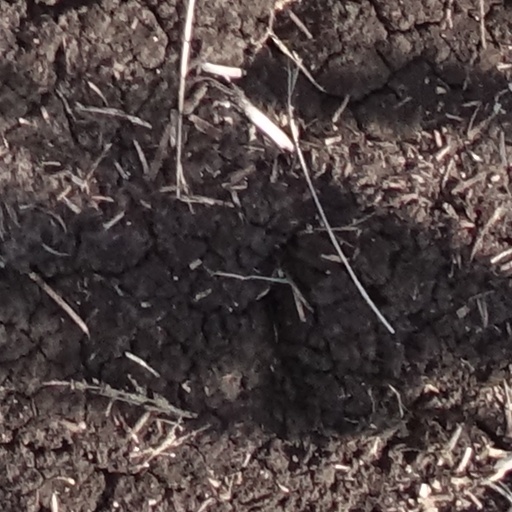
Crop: sorghum